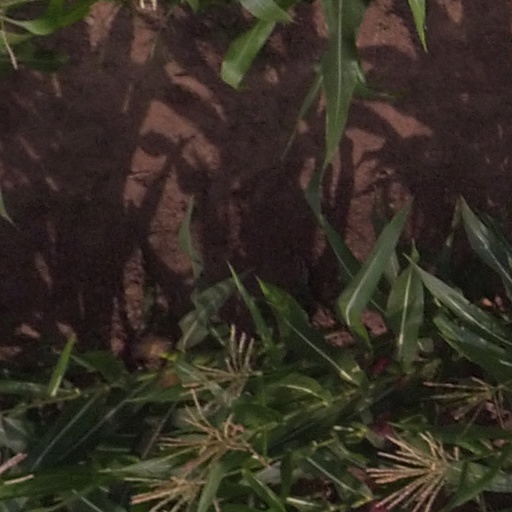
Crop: maize; corn